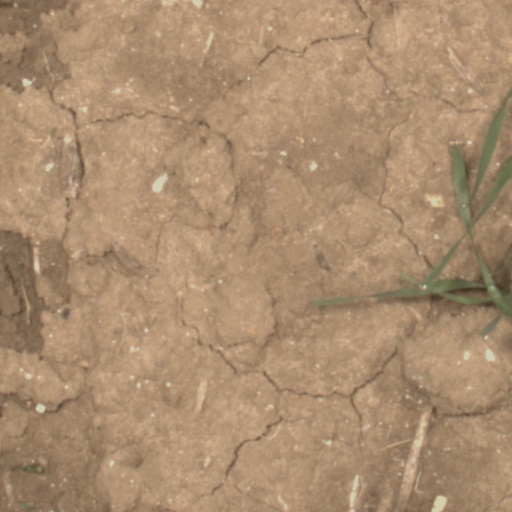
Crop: wheat